Mohammed Abdur Rahiman

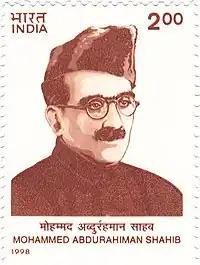
A 1998 commemorative stamp in honour of Abdur Rahiman

In 1998, the Department of Posts and Telegraph issued a commemorative stamp in his honour. The Muhammed Abdurahiman Memorial Orphanage College and the Indianness Mohammed Abdur Rahiman Sahib Academy, Kozhikode have been named after him. Poet Edasseri Govindan Nair immortalised Mohammed Abdur Rahiman Sahib in his famous poem Muhammed Abdurahiman which is acclaimed for both its poetic and lyrical qualities. The poem refers to historic events and the valiant role he played against the British and the stance he took against partition.